Kongsfjord Telemetry Station

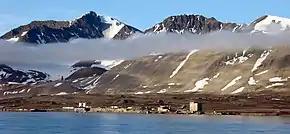
Kongsfjord Telemetry Station was located in Ny-Ålesund

The first official inquiries into establishing ionosphere research in Svalbard was taken by Leiv Harang, then head of the Norwegian Defence Research Establishment (FFI), in October 1950. Two similar facilities, a completed one at Kjeller and one under construction in Tromsø, had already been initiated. The proposal, regarded by Harang as primarily a military project, was initially issued to the United States. It was considered by US Joint Chiefs of Staff, who saw it as a possible excuse to populate Spitsbergen as a counter-measure to the Soviet mining communities. However, nothing came of the plans before the International Geophysical Year in 1957–58, when an ionosphere research station was established as Isfjord Radio and moved to Ny-Ålesund in 1963. Although unrelated to the telemetry station, this was the initiation of technology services in Ny-Ålesund.